Lewis Sound

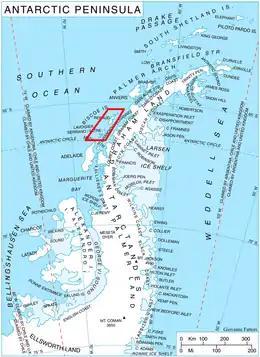
Location of Biscoe Islands in the Antarctic Peninsula region.

Lewis Sound is a body of water running northwest–southeast between Lavoisier Island and Krogh Island to the northeast and Watkins Island to the southwest, in the Biscoe Islands of Antarctica. It was mapped from aerial photographs taken by the Falkland Islands and Dependencies Aerial Survey Expedition, 1956–57. In association with the names of pioneers in cold climate physiology grouped in this area, it was named "Lewis Passage" by the UK Antarctic Place-Names Committee (1960) after Sir Thomas Lewis, an English physiologist who investigated the responses of the blood vessels of the skin to environmental temperature. The feature was later renamed as Lewis Sound as it does not provide safe passage for a ship.